St. James's Gate

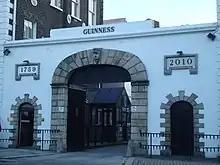
One of the entrances to the St. James's Gate Brewery

The St James's area has been associated with the brewing trade since the 17th century. A number of breweries had been established in Dublin up to the mid-17th century – one such brewery established by Alderman Giles Mee at St. James's gate around 1670. Giles Mee was given a lease to the water rights at St James's Gate (called "The Pipes") by Dublin Corporation. These rights passed to his son-in-law, Sir Mark Rainsford, a city alderman who was Mayor of Dublin between 1700 and 1701. Rainsford leveraged these water rights and, according to deeds from 1693, was producing "beer and fine ales" from St. James's Gate. There were also other brewers in and around St. James's Gate (owing to the water supply available in the area), and Rainsford's enterprise was not significantly different from the others. (Beer and ale were commodity products at the time as they were more commonly consumed than water – which contained contaminants that were removed in brewing.)